Law & Order: Criminal Intent season 1

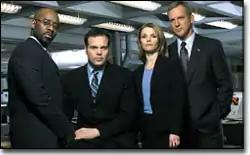
Season 1 cast members: (left to right) Courtney B. Vance, Vincent D'Onofrio, Kathryn Erbe, and Jamey Sheridan

"Law & Order: Criminal Intent" is not an ensemble series, and therefore differs from "Law & Order" and "Law & Order: Special Victims Unit" which respectively featured six and eight actors receiving star billing during the same broadcast season. Movie actor Vincent D'Onofrio was offered the lead role of Detective Robert Goren, a hyper-intuitive contemporary Sherlock Holmes-type investigator who used to work for the US Military Police. Other than a 1998 guest role on "" that earned him an Emmy nomination, this was D'Onofrio's first major television role. Goren's partner, former vice squad detective Alexandra Eames, was played by Kathryn Erbe who had just completed a role on "Oz" as convicted murderer Shirley Bellinger. Balcer stated Eames was cast because "she just looked like a real cop." Courtney B. Vance plays Assistant District Attorney Ron Carver, a graduate of John Jay College of Criminal Justice. Jamey Sheridan was the last actor to be cast in a main role, taking the part of James Deakins, a "seasoned" NYPD Captain. In a recurring role, Leslie Hendrix appeared as Assistant Chief Medical Examiner Elizabeth Rodgers, the same character she had played in the other two series. Steve Zirnkilton provides a voice-over at the beginning of each episode's opening credits, saying "In New York City's war on crime, the worst criminal offenders are pursued by the detectives of the Major Case Squad. These are their stories."